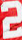
Number: 2